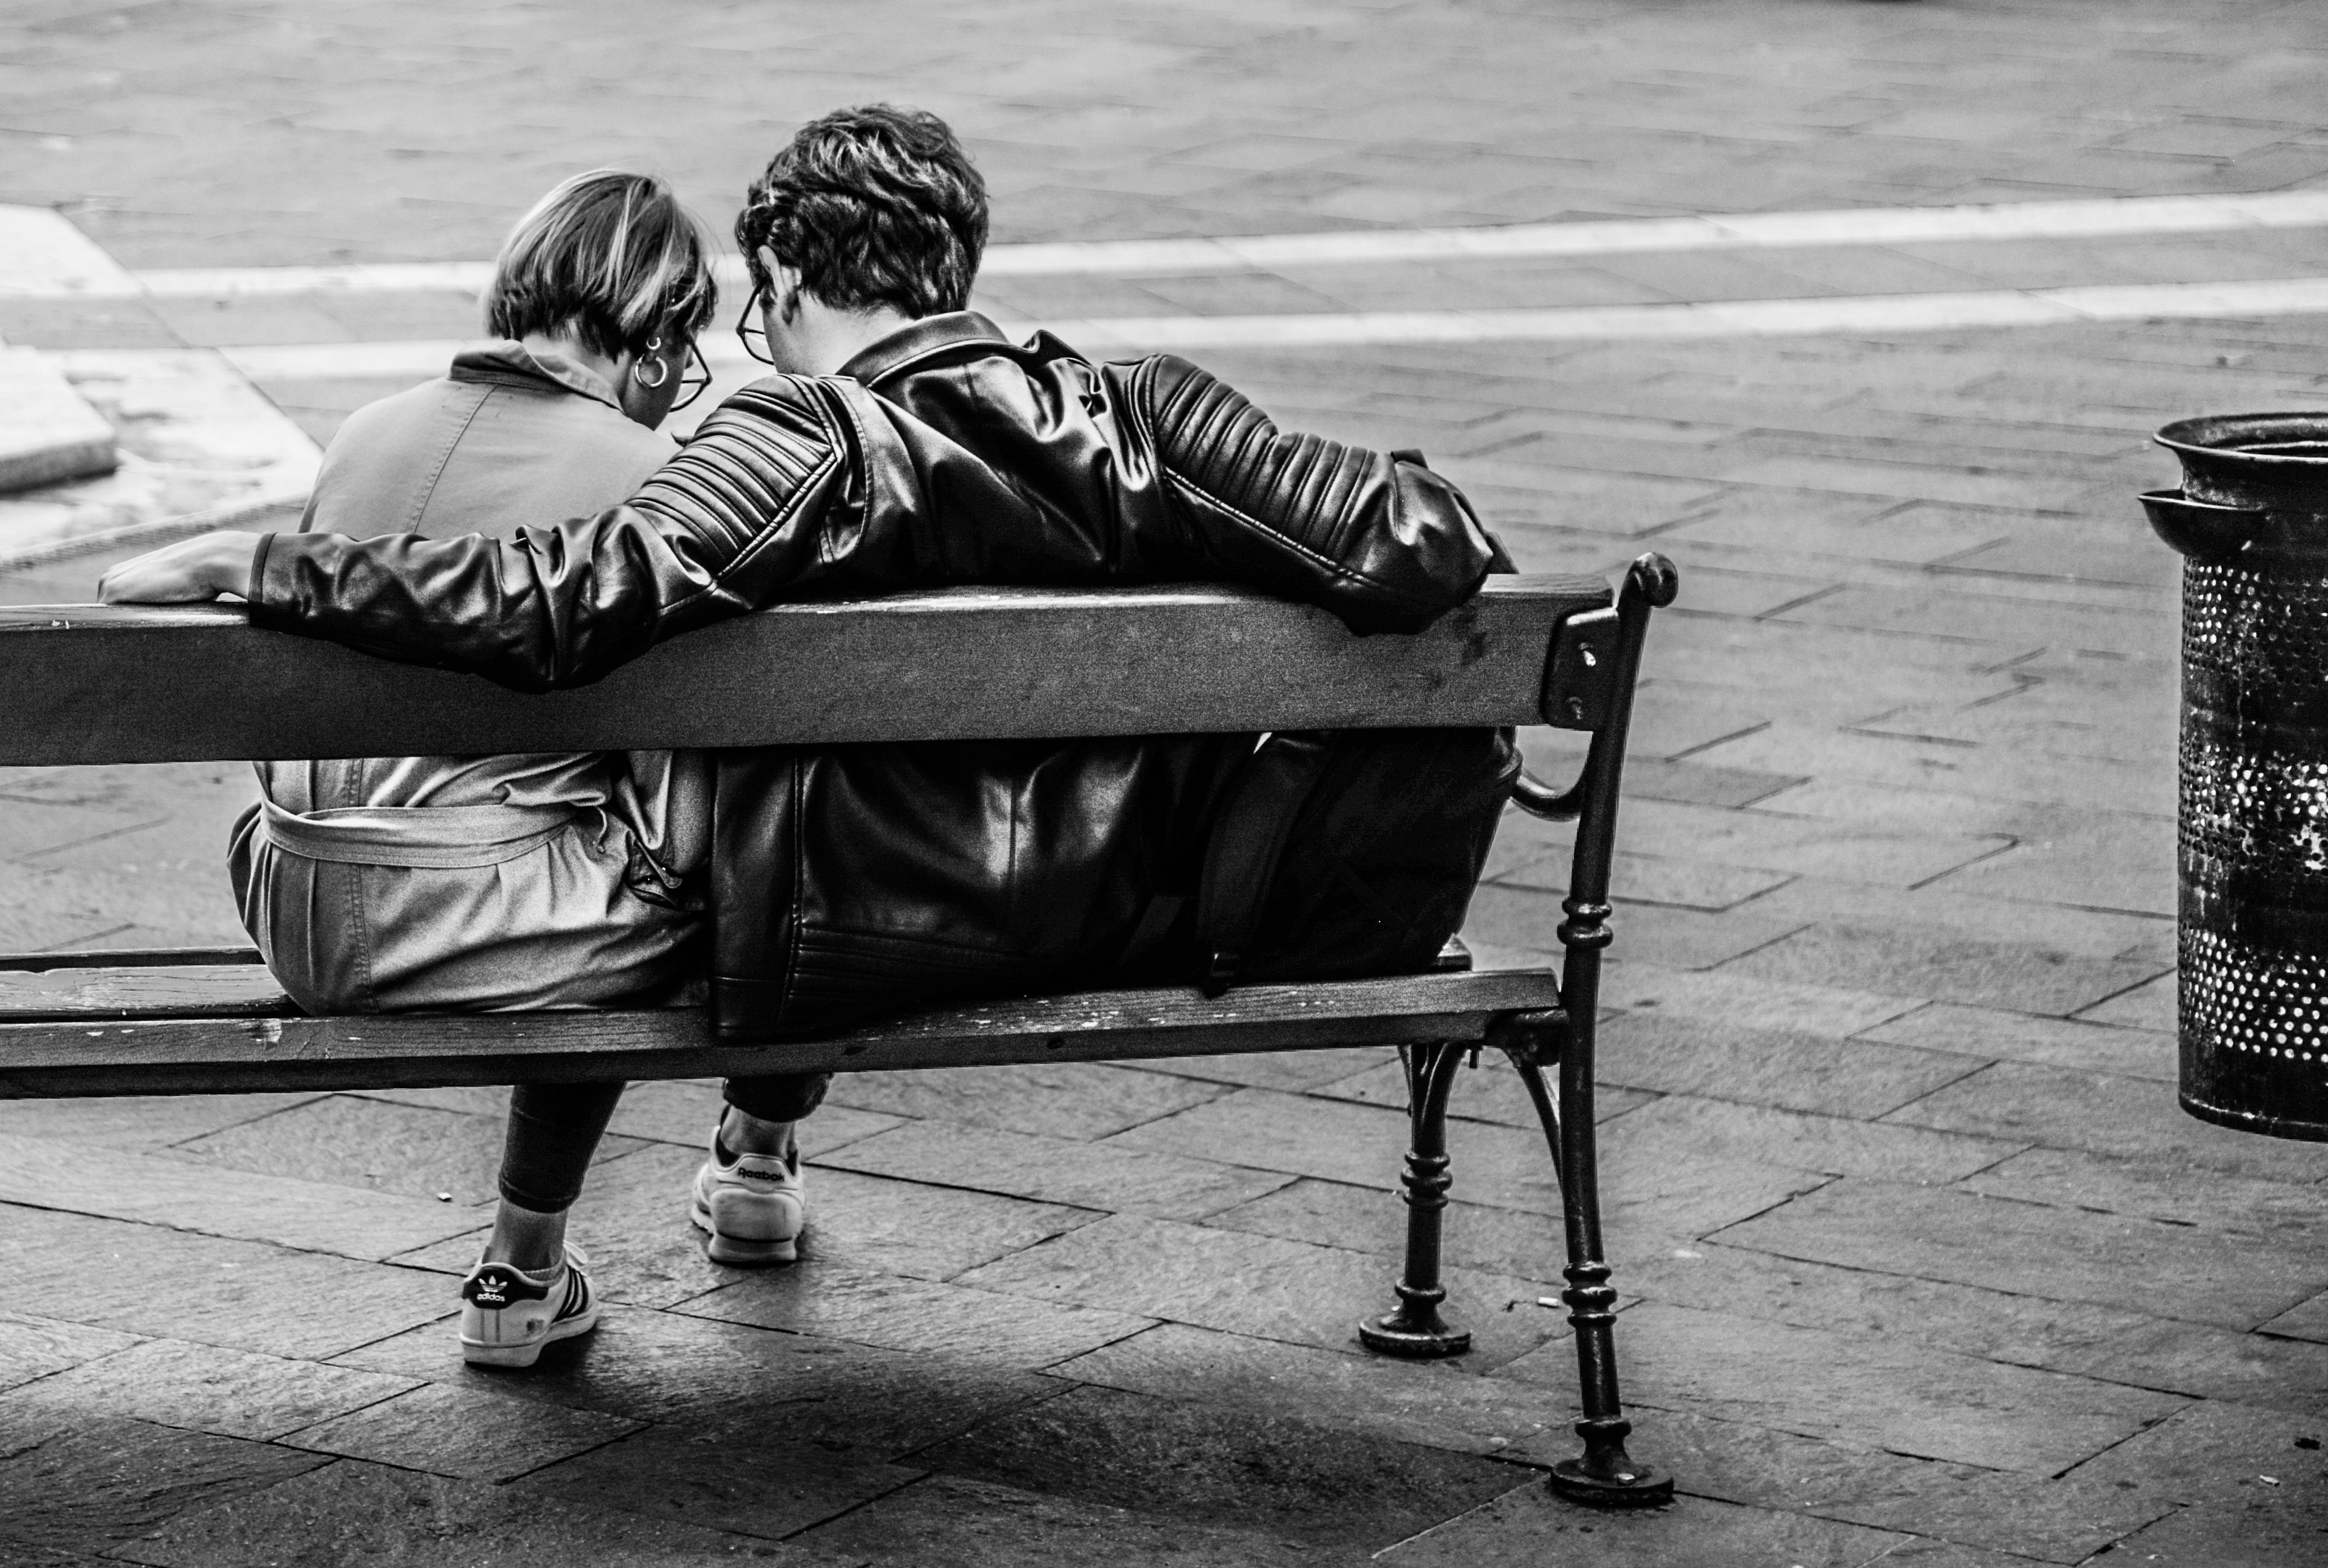
black and white, black, white, water, monochrome, sitting, monochrome photography, street, snapshot, human, photography, bench, infrastructure, leg, furniture, road, table, stock photography, human leg, style